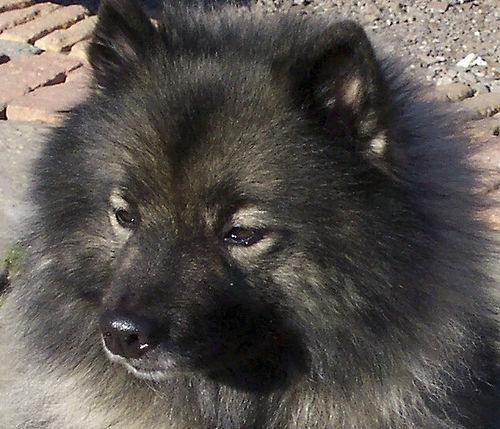
keeshond